Lexus IS (XE20)

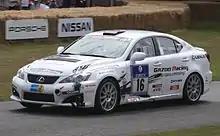
Lexus IS F race car at the Goodwood Festival of Speed

In 2008, the second generation IS 350 was entered in the Super GT race series in the GT300 class (cars with approximately 300 horsepower). Extensively modified from the factory car, with upgrades including a V8 engine, the No. 19 Team Racing Project Bandoh IS 350 driven by Manabu Orido and Tsubasa Abe achieved its first victory in its fifth race at the Motegi GT300 race. Other IS 350 GT300 competitors included those of the WedsSport and Green Tec/Kumho teams. In 2009, two manufacturer sanctioned Racing Project/Bandoh and Team Reckless/Shift IS 350s were also announced for competition, both equipped with 3.0L V8 engines. The Project Bandoh WedsSport IS 350, driven by Manabu Orido and Tatsuya Kataoka, won both driver and team title in the GT300 class that season.